Anson Grange No. 88

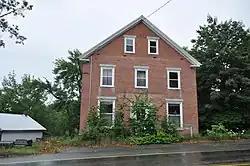

The Anson Grange No. 88 is a historic commercial building and Grange hall at 10 Elm Street in North Anson, Maine. With a construction history dating to 1849, it is North Anson's oldest commercial building, and the only one to survive a pair of fires that devastated the community in 1863 and 1913. Since 1906 it has served the local Grange chapter, and the community in general as a social venue. It was listed on the National Register of Historic Places in 2004.